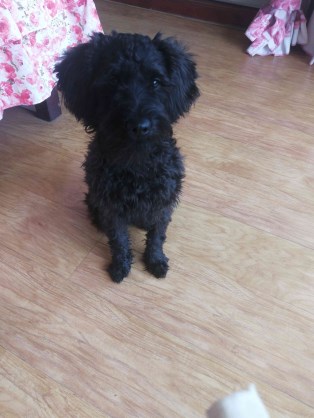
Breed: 7449-n000128-teddy